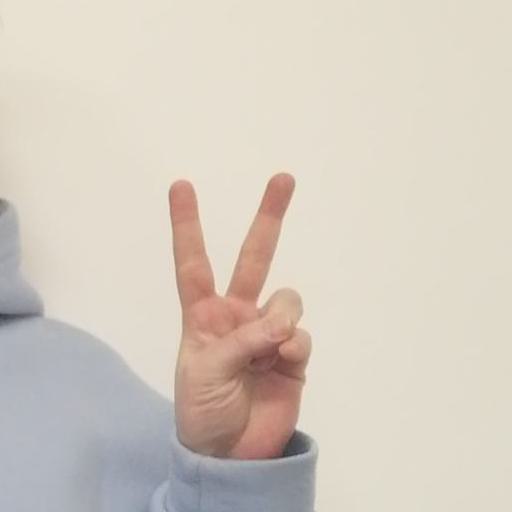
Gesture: peace